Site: brandenburg
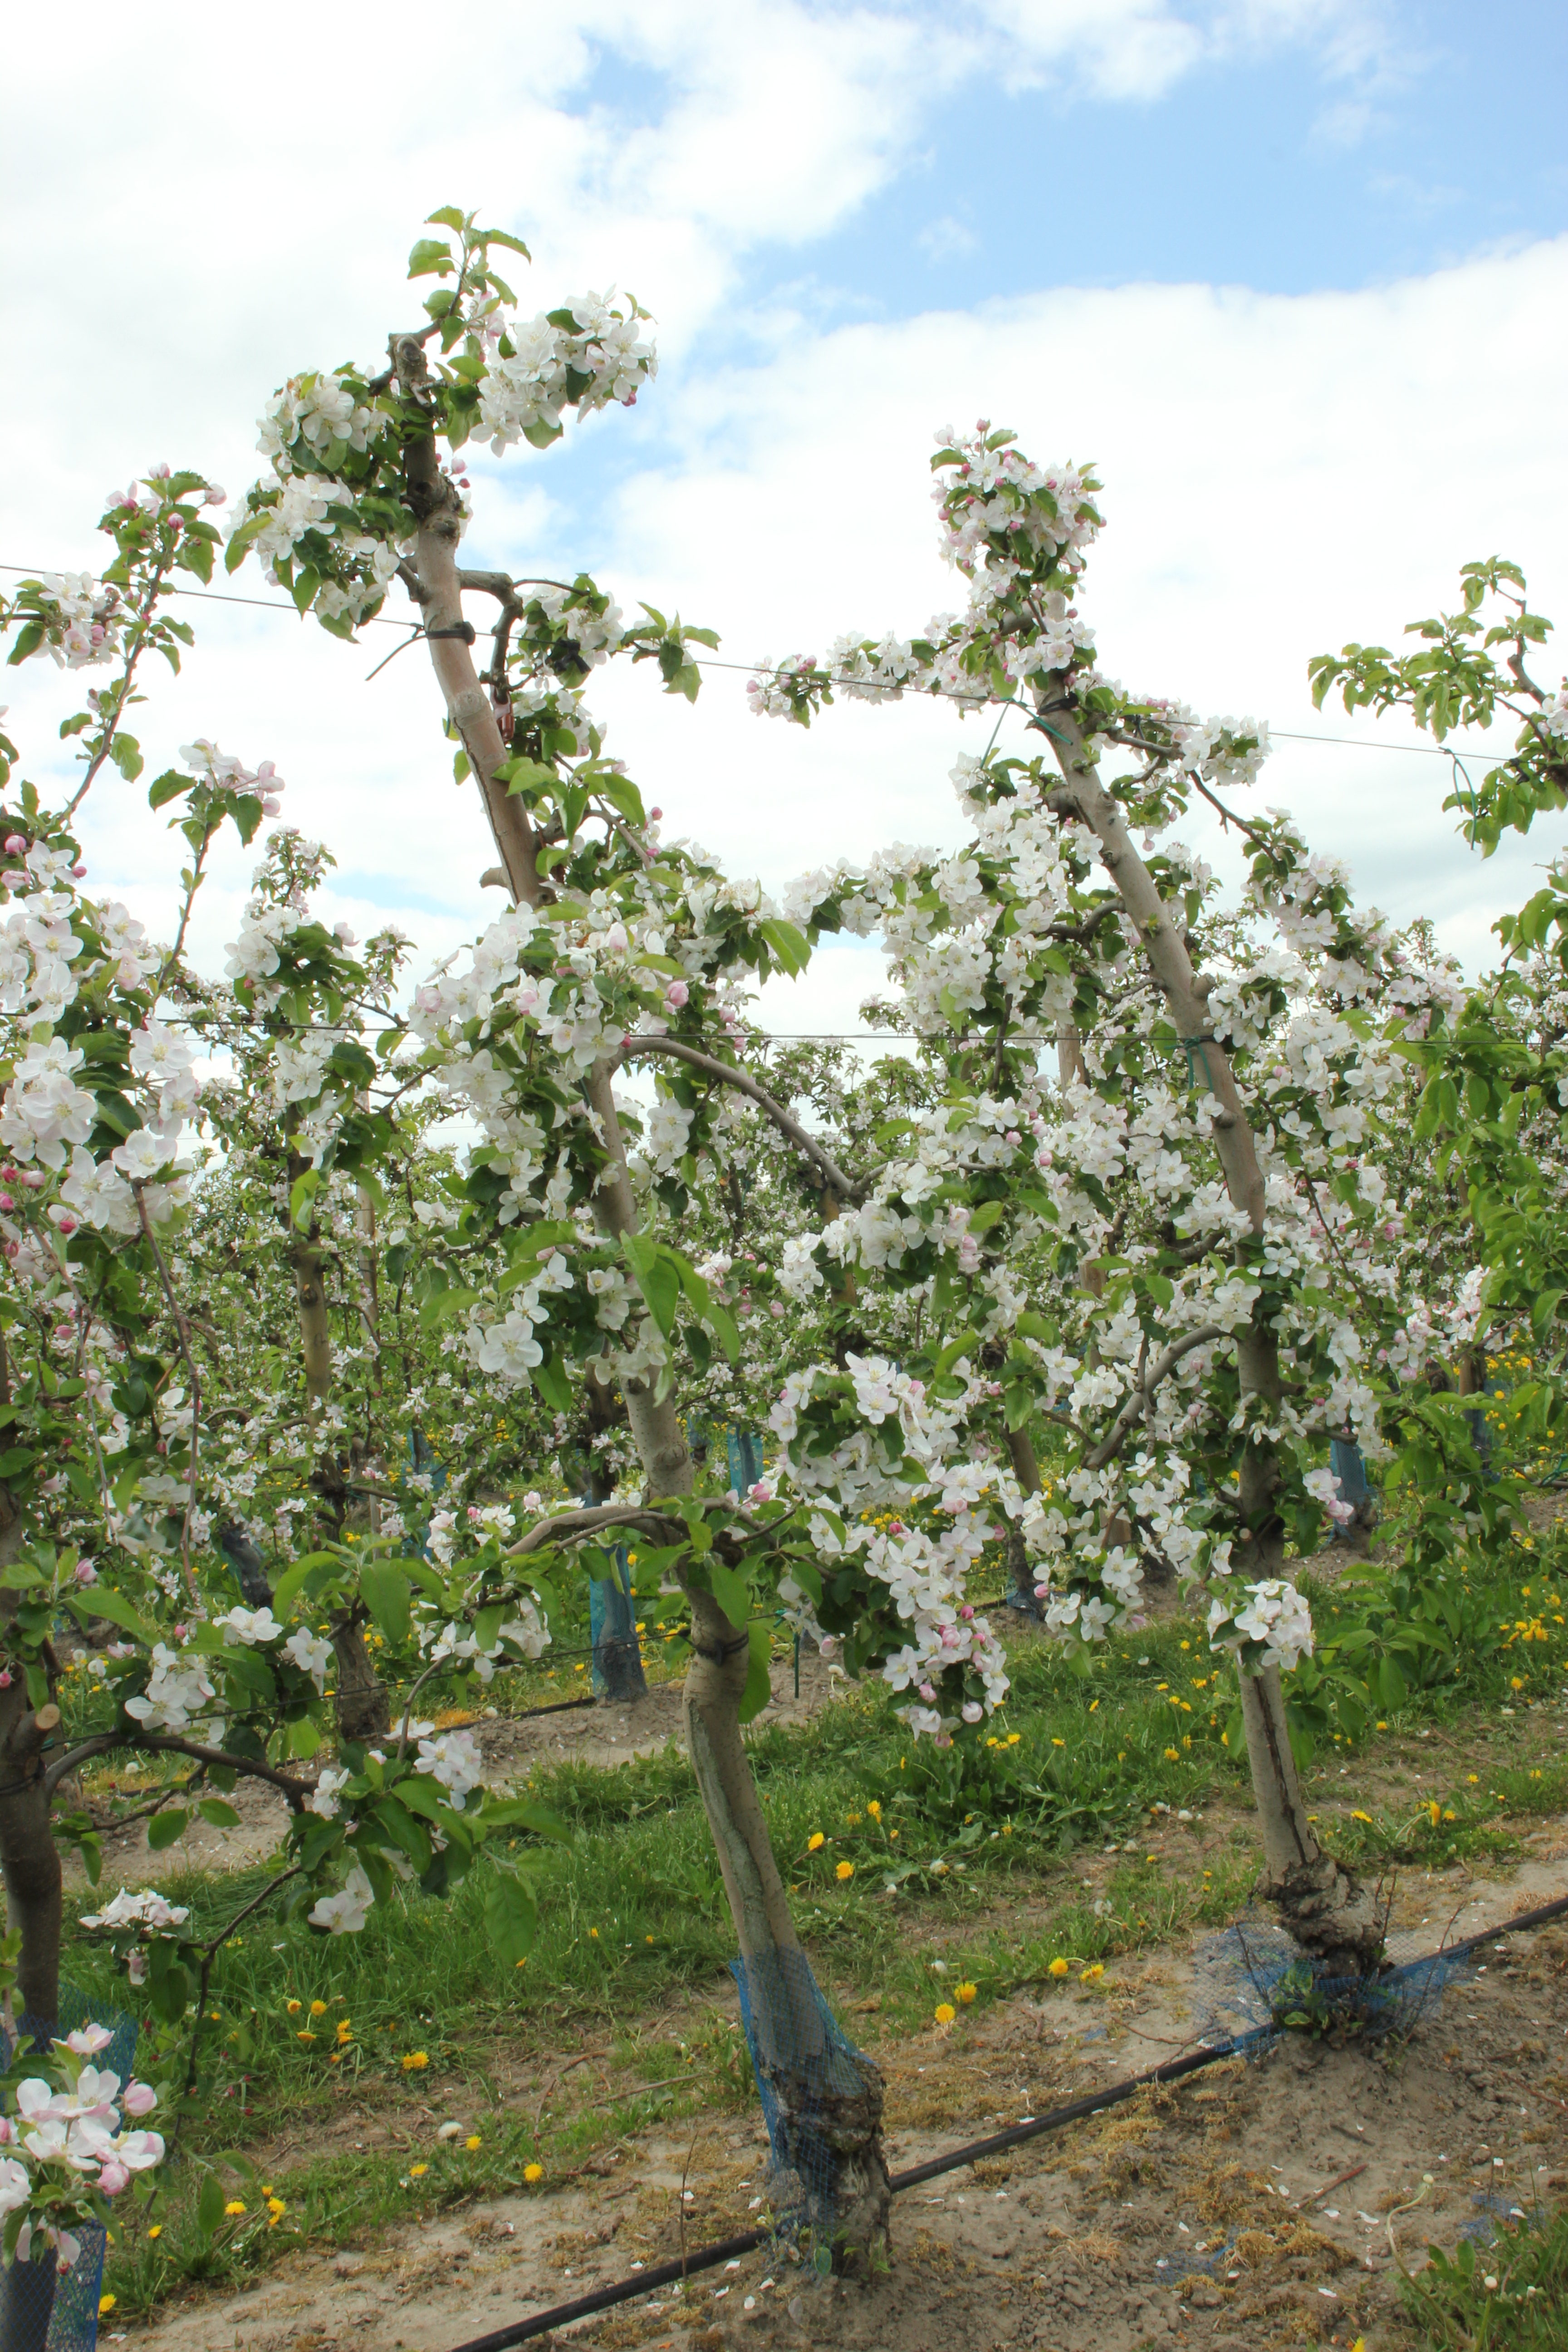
Growth stage (BBCH 65): Flowering